List of Speed Grapher characters

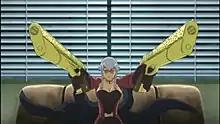
Hibari Ginza from Speed Grapher.

She is voiced by Takako Honda in the original Japanese version and by Clarine Harp in the English version.